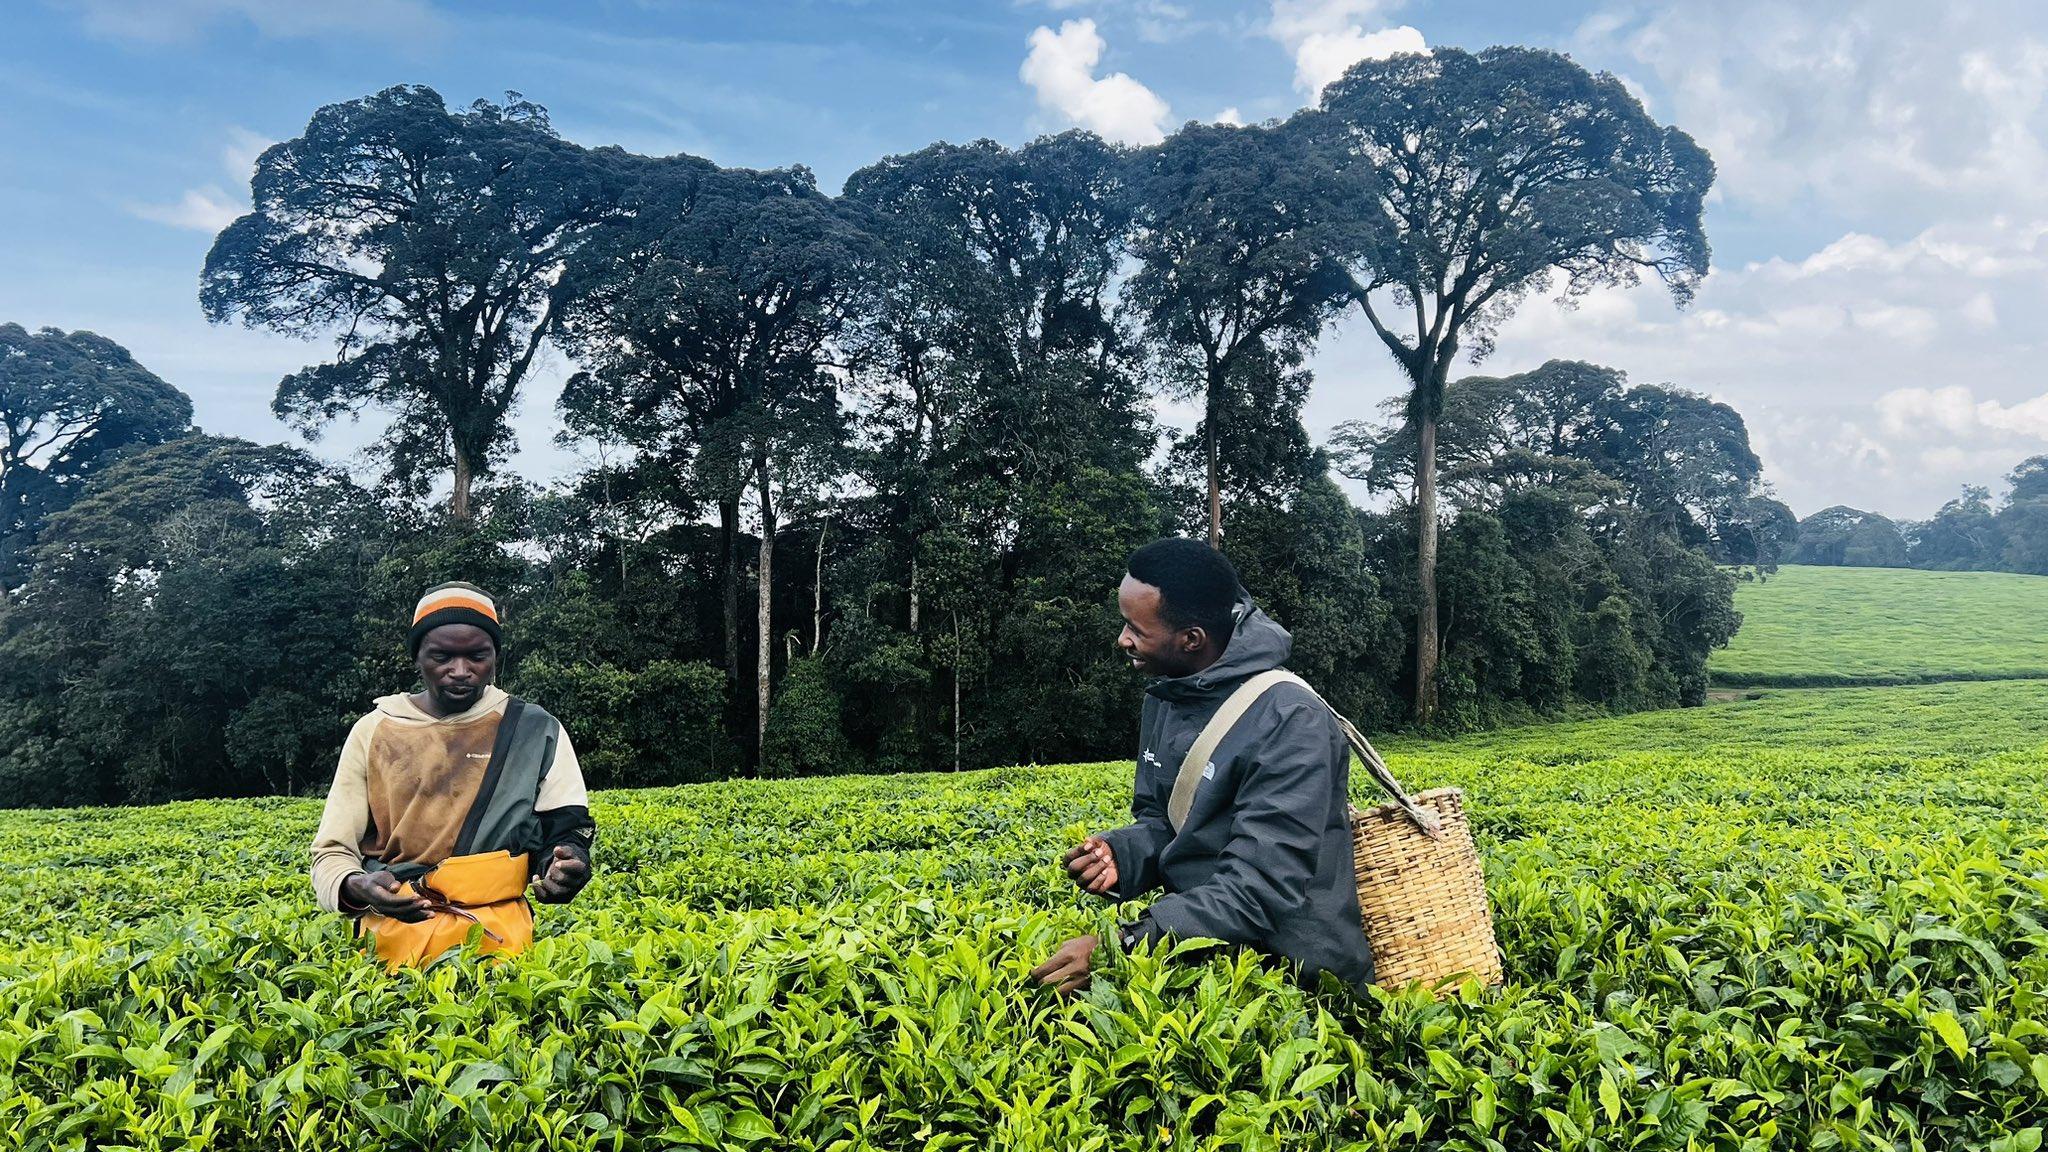
Wakulima wawili wakiwa katika shamba kubwa lililopandwa mazao marefu ya rangi ya kijani wakiwa wanachuma majani ya mazao hayo na kuyahifadhi katika makapu makubwa ili kupelekwa sokoni kwa ajili ya mauzo.